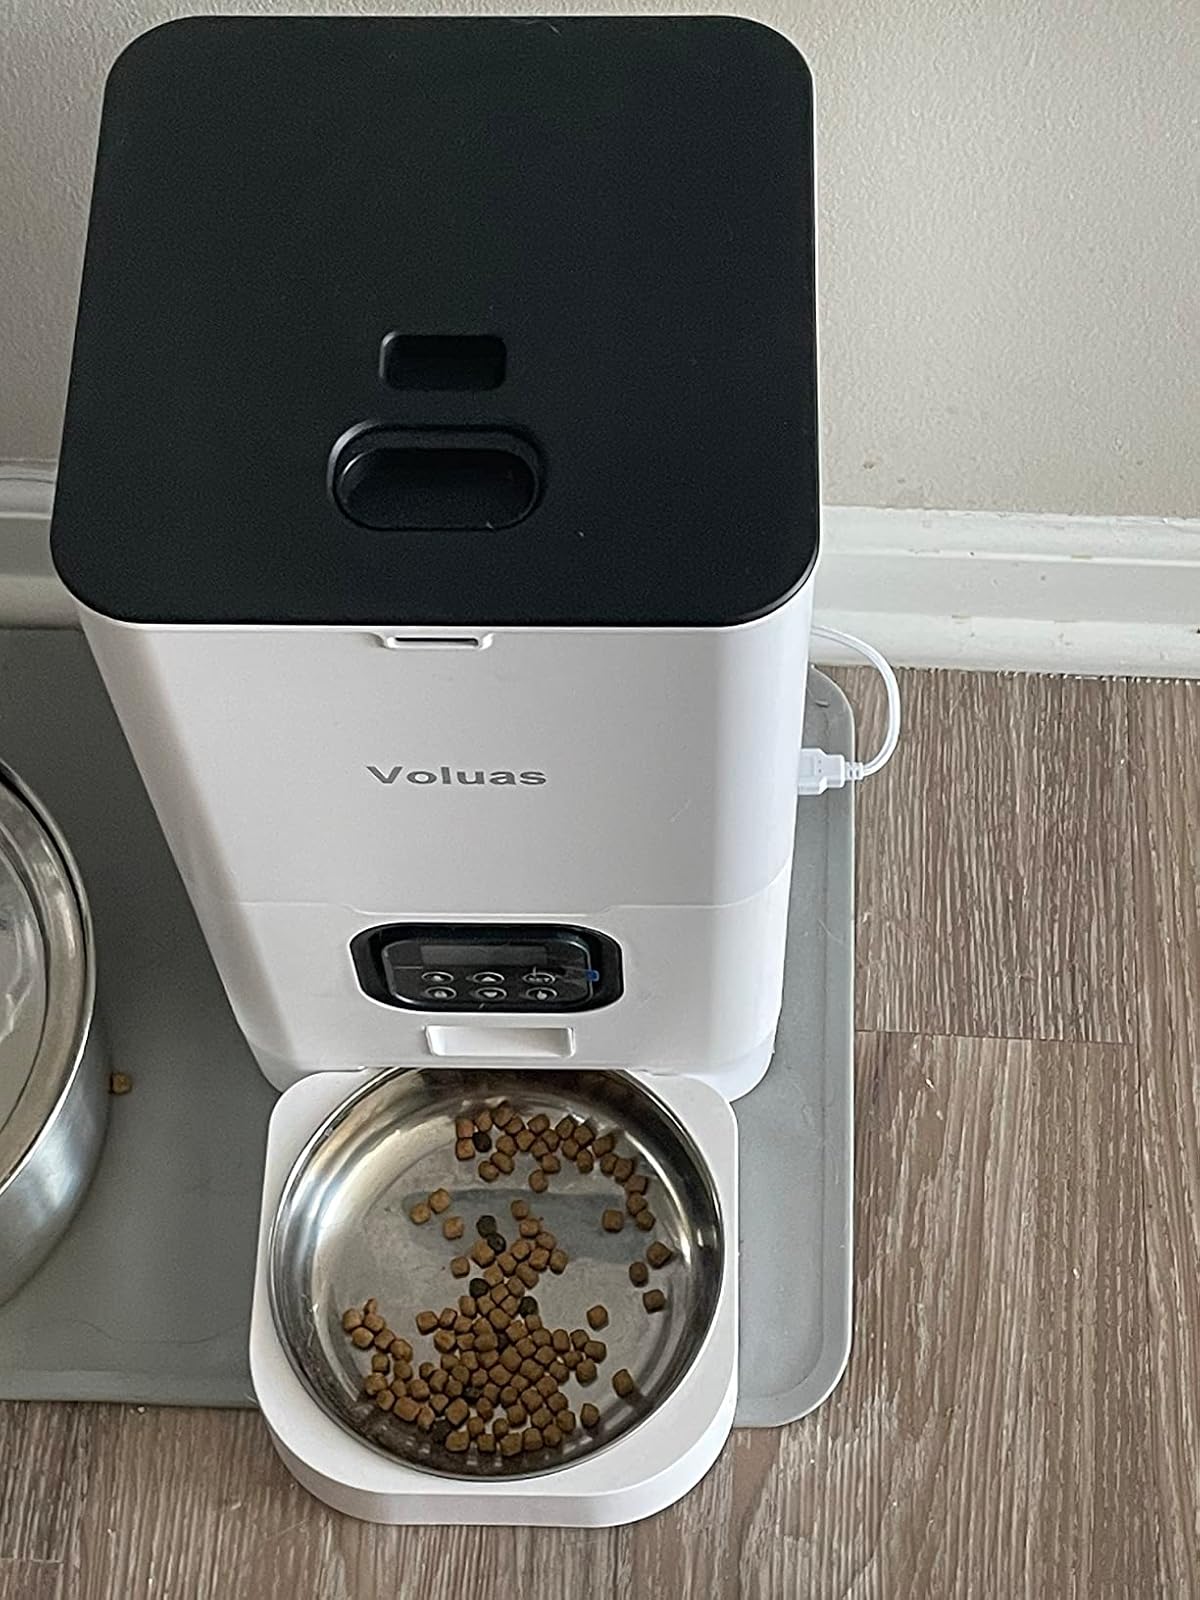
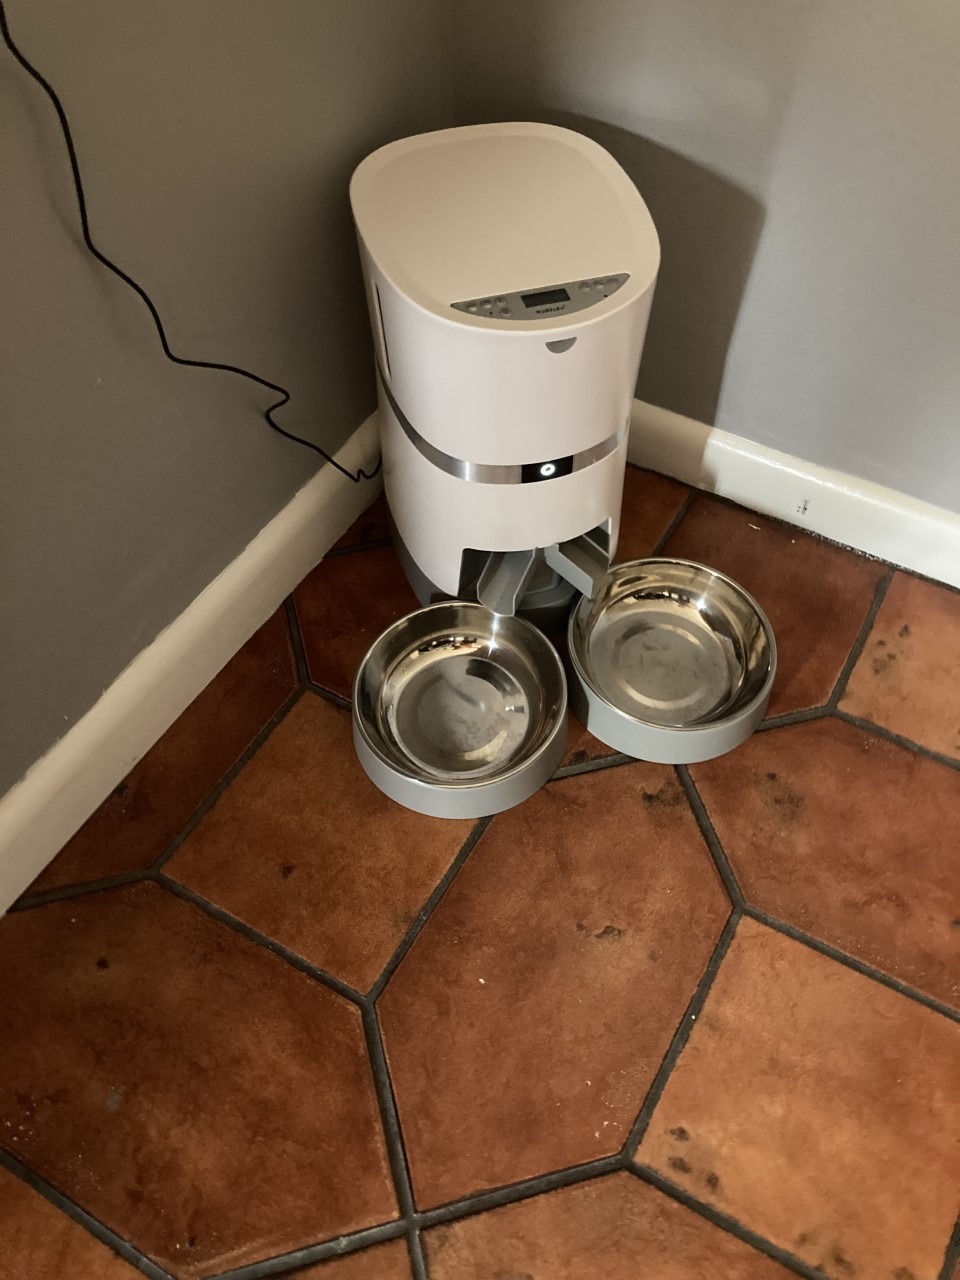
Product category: items_feeder
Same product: no